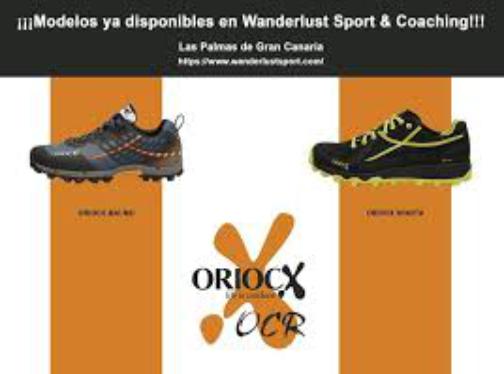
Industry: Clothes